Gap junction modulation

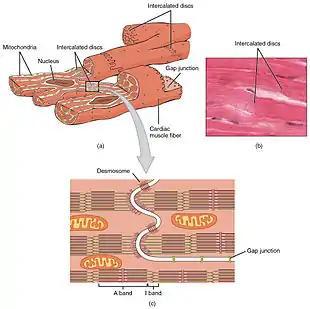

Electrical coupling among cardiac cells is crucial for a healthy heart, allowing the cardiac muscle fibers to contract normally. This coupling is done by gap junctions. Gap junctions permit the passive diffusion of materials–such as ions–across the cytoplasm of one cell to another; this junction enables proper propagation of electrical impulses along cardiac cells.